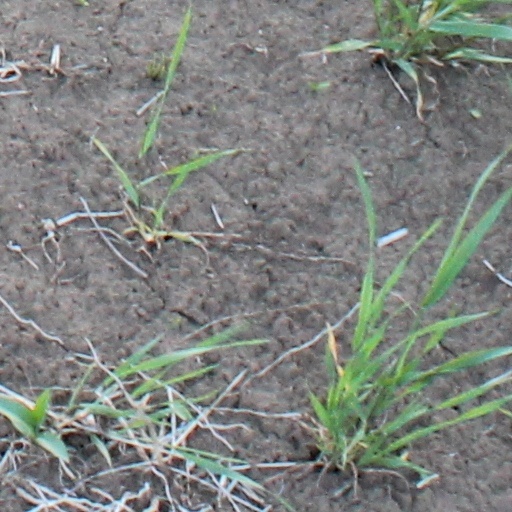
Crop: wheat